Gargousse

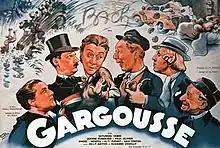

Gargousse is a 1938 French comedy film directed by Henry Wulschleger and starring Bach, Saturnin Fabre and Jeanne Fusier-Gir.